St. Andrew's Athletic Club

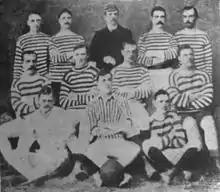
The team that won the first Argentine Primera División title in 1891

The "St. Andrew's Athletic Club" was established in 1890 by the homonymous school. The football team was formed by railway workers.